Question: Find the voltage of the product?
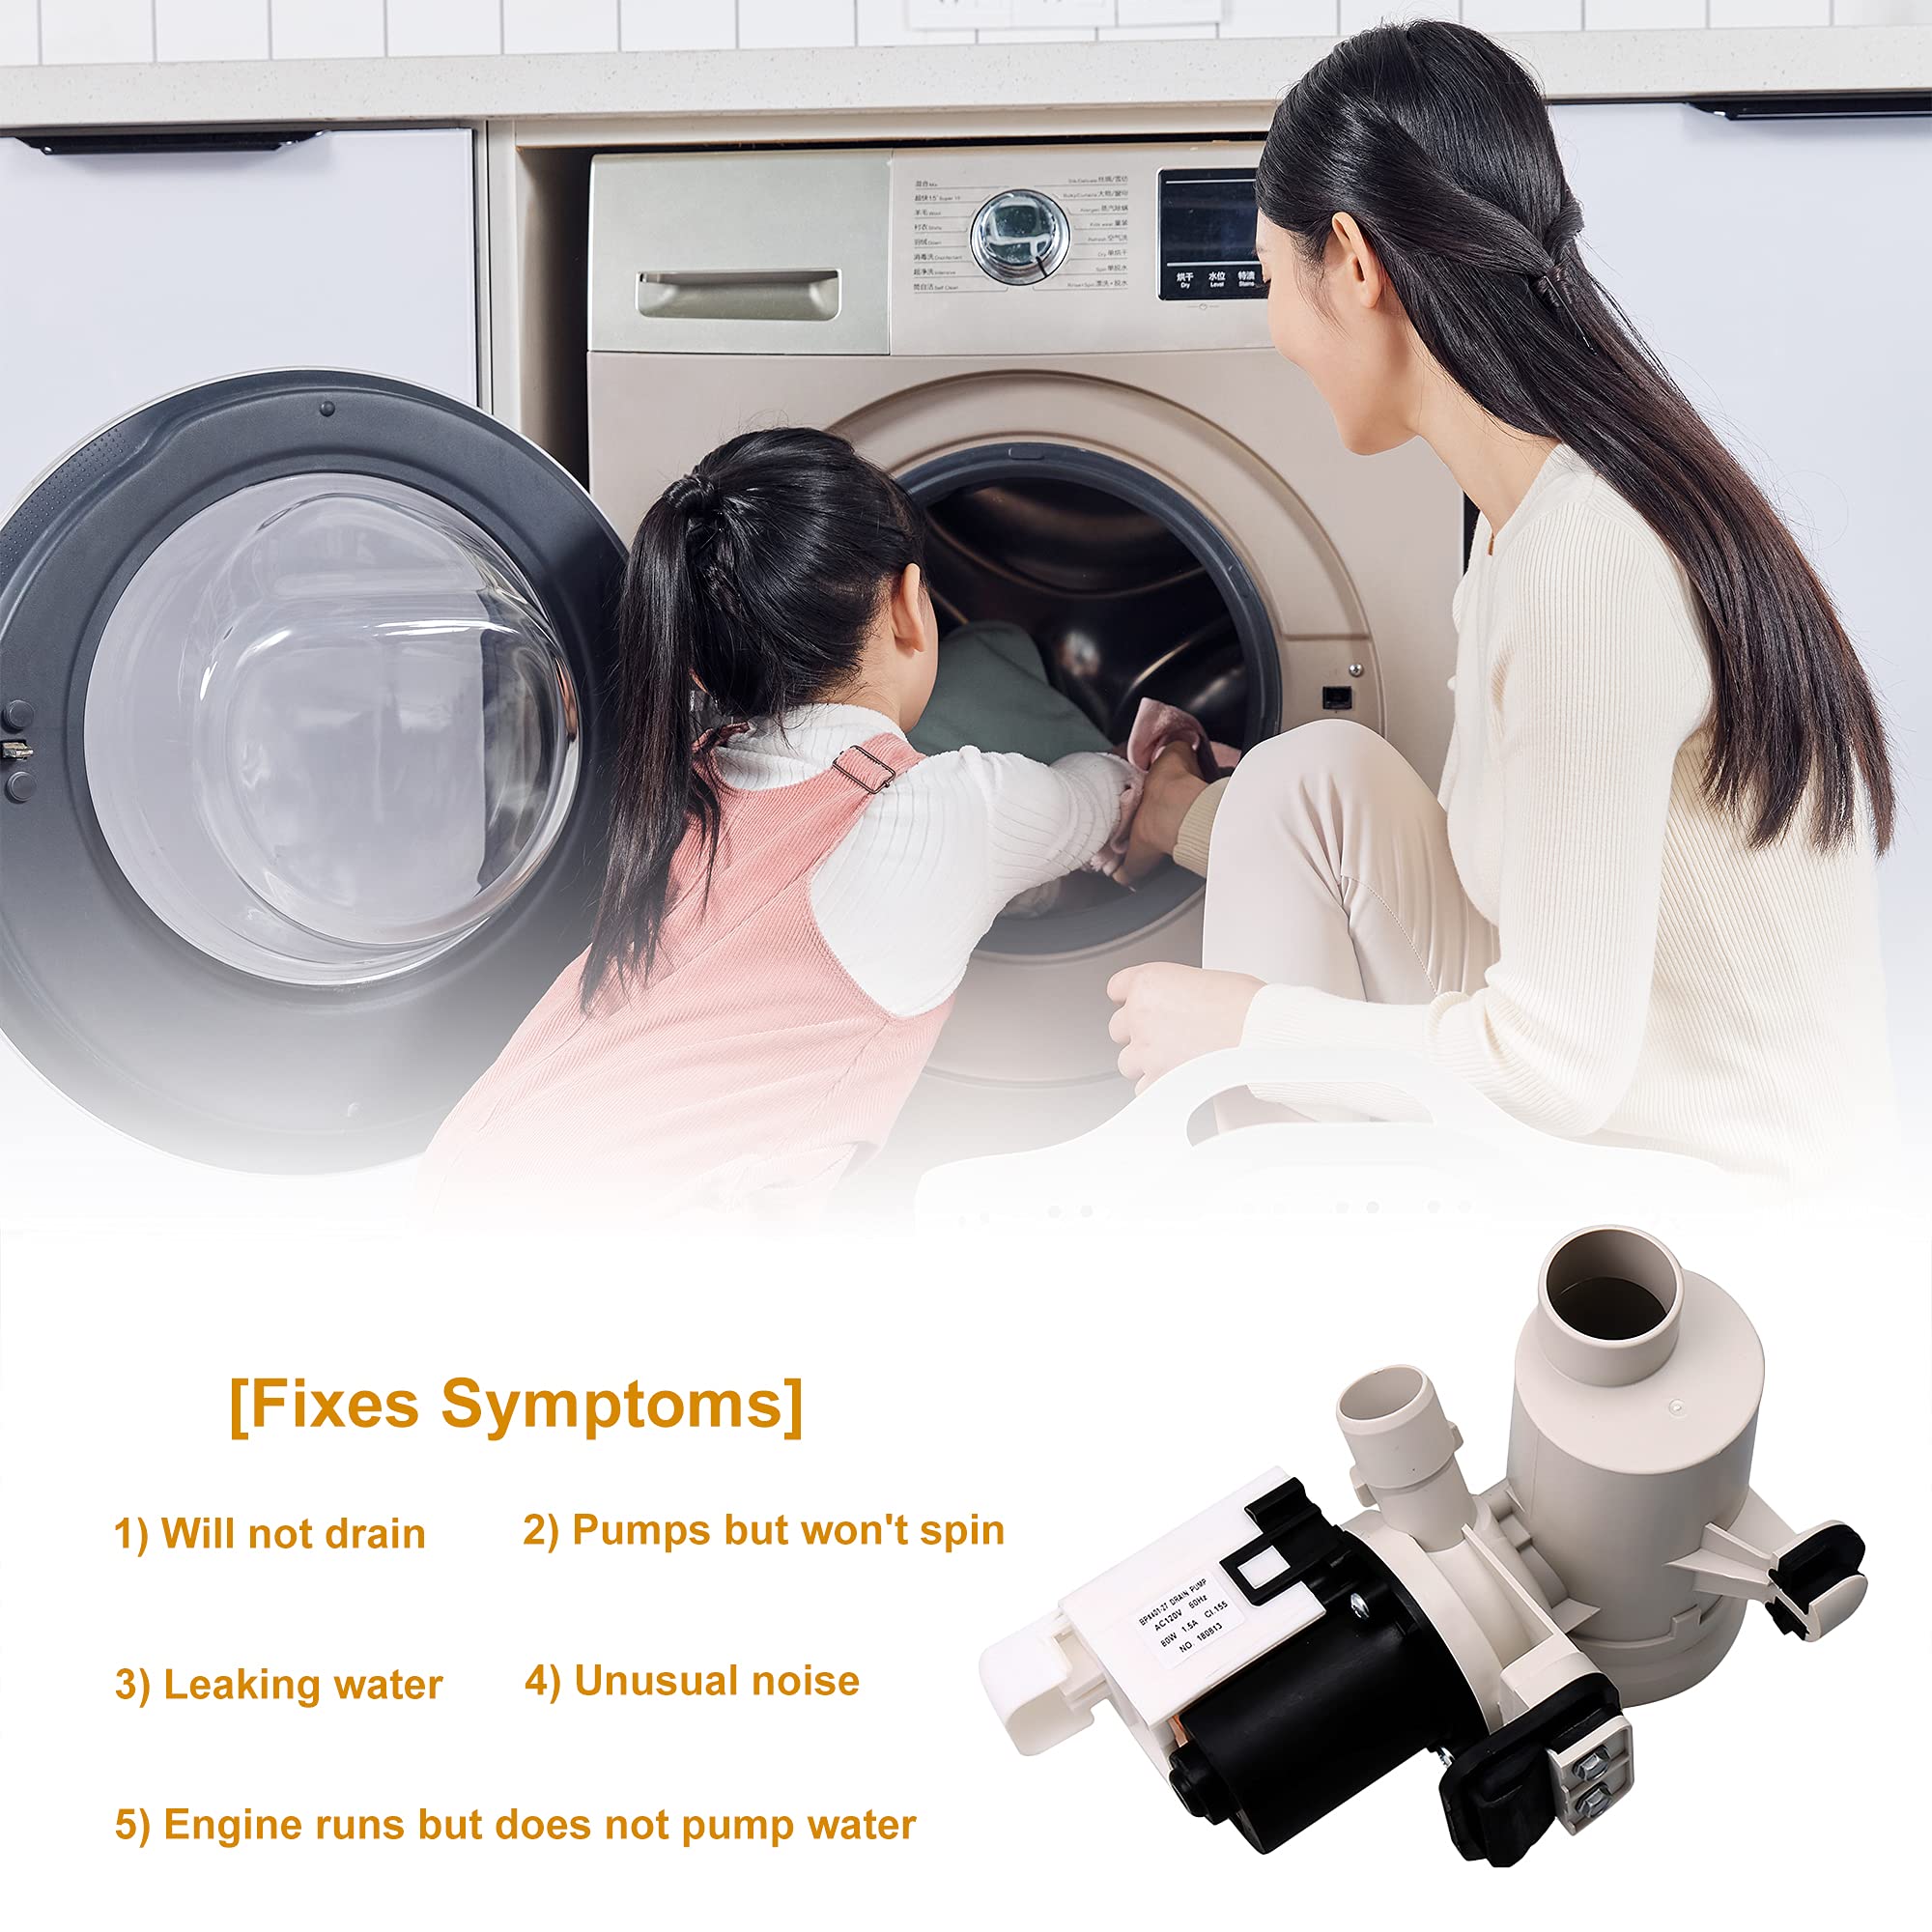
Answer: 120.0 volt